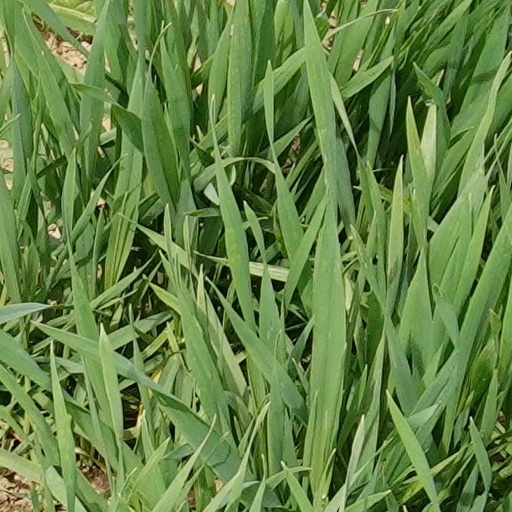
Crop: wheat